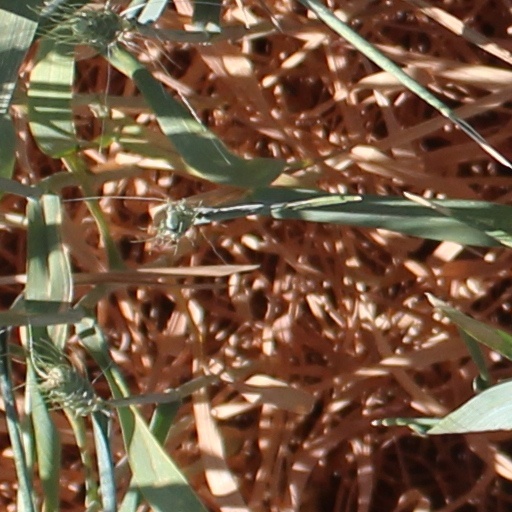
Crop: wheat